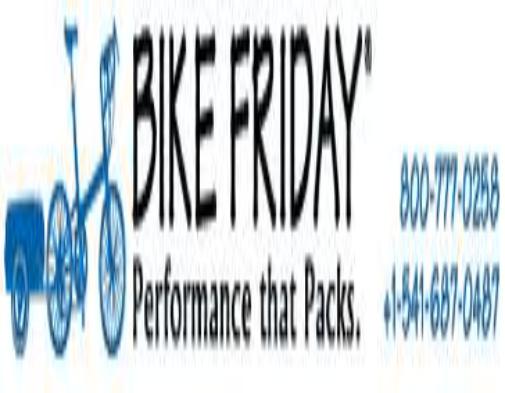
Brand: bike friday
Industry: Transportation